Bulkeley Bridge

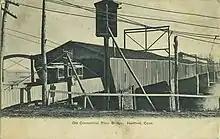
Postcard view of the 1818–1895 covered bridge

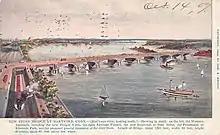
Postcard illustration of "the new bridge", 1904.

The first substantial bridge across the Connecticut River at Hartford was the Hartford Toll Bridge, a two-lane covered bridge that opened in 1818. The span carried horse traffic, and in 1890 trolley lines were added, connecting Hartford to East Hartford and Glastonbury. On May 17, 1895, the bridge was destroyed in a fire. The flames started near the East Hartford end of the bridge, and within ten minutes had swept the entire tinder-dry structure. There had been much agitation for a new bridge, and the "Hartford Courant" reported a crowd of 20,000 spectators lined the banks of both sides of the river to watch the bridge burn.